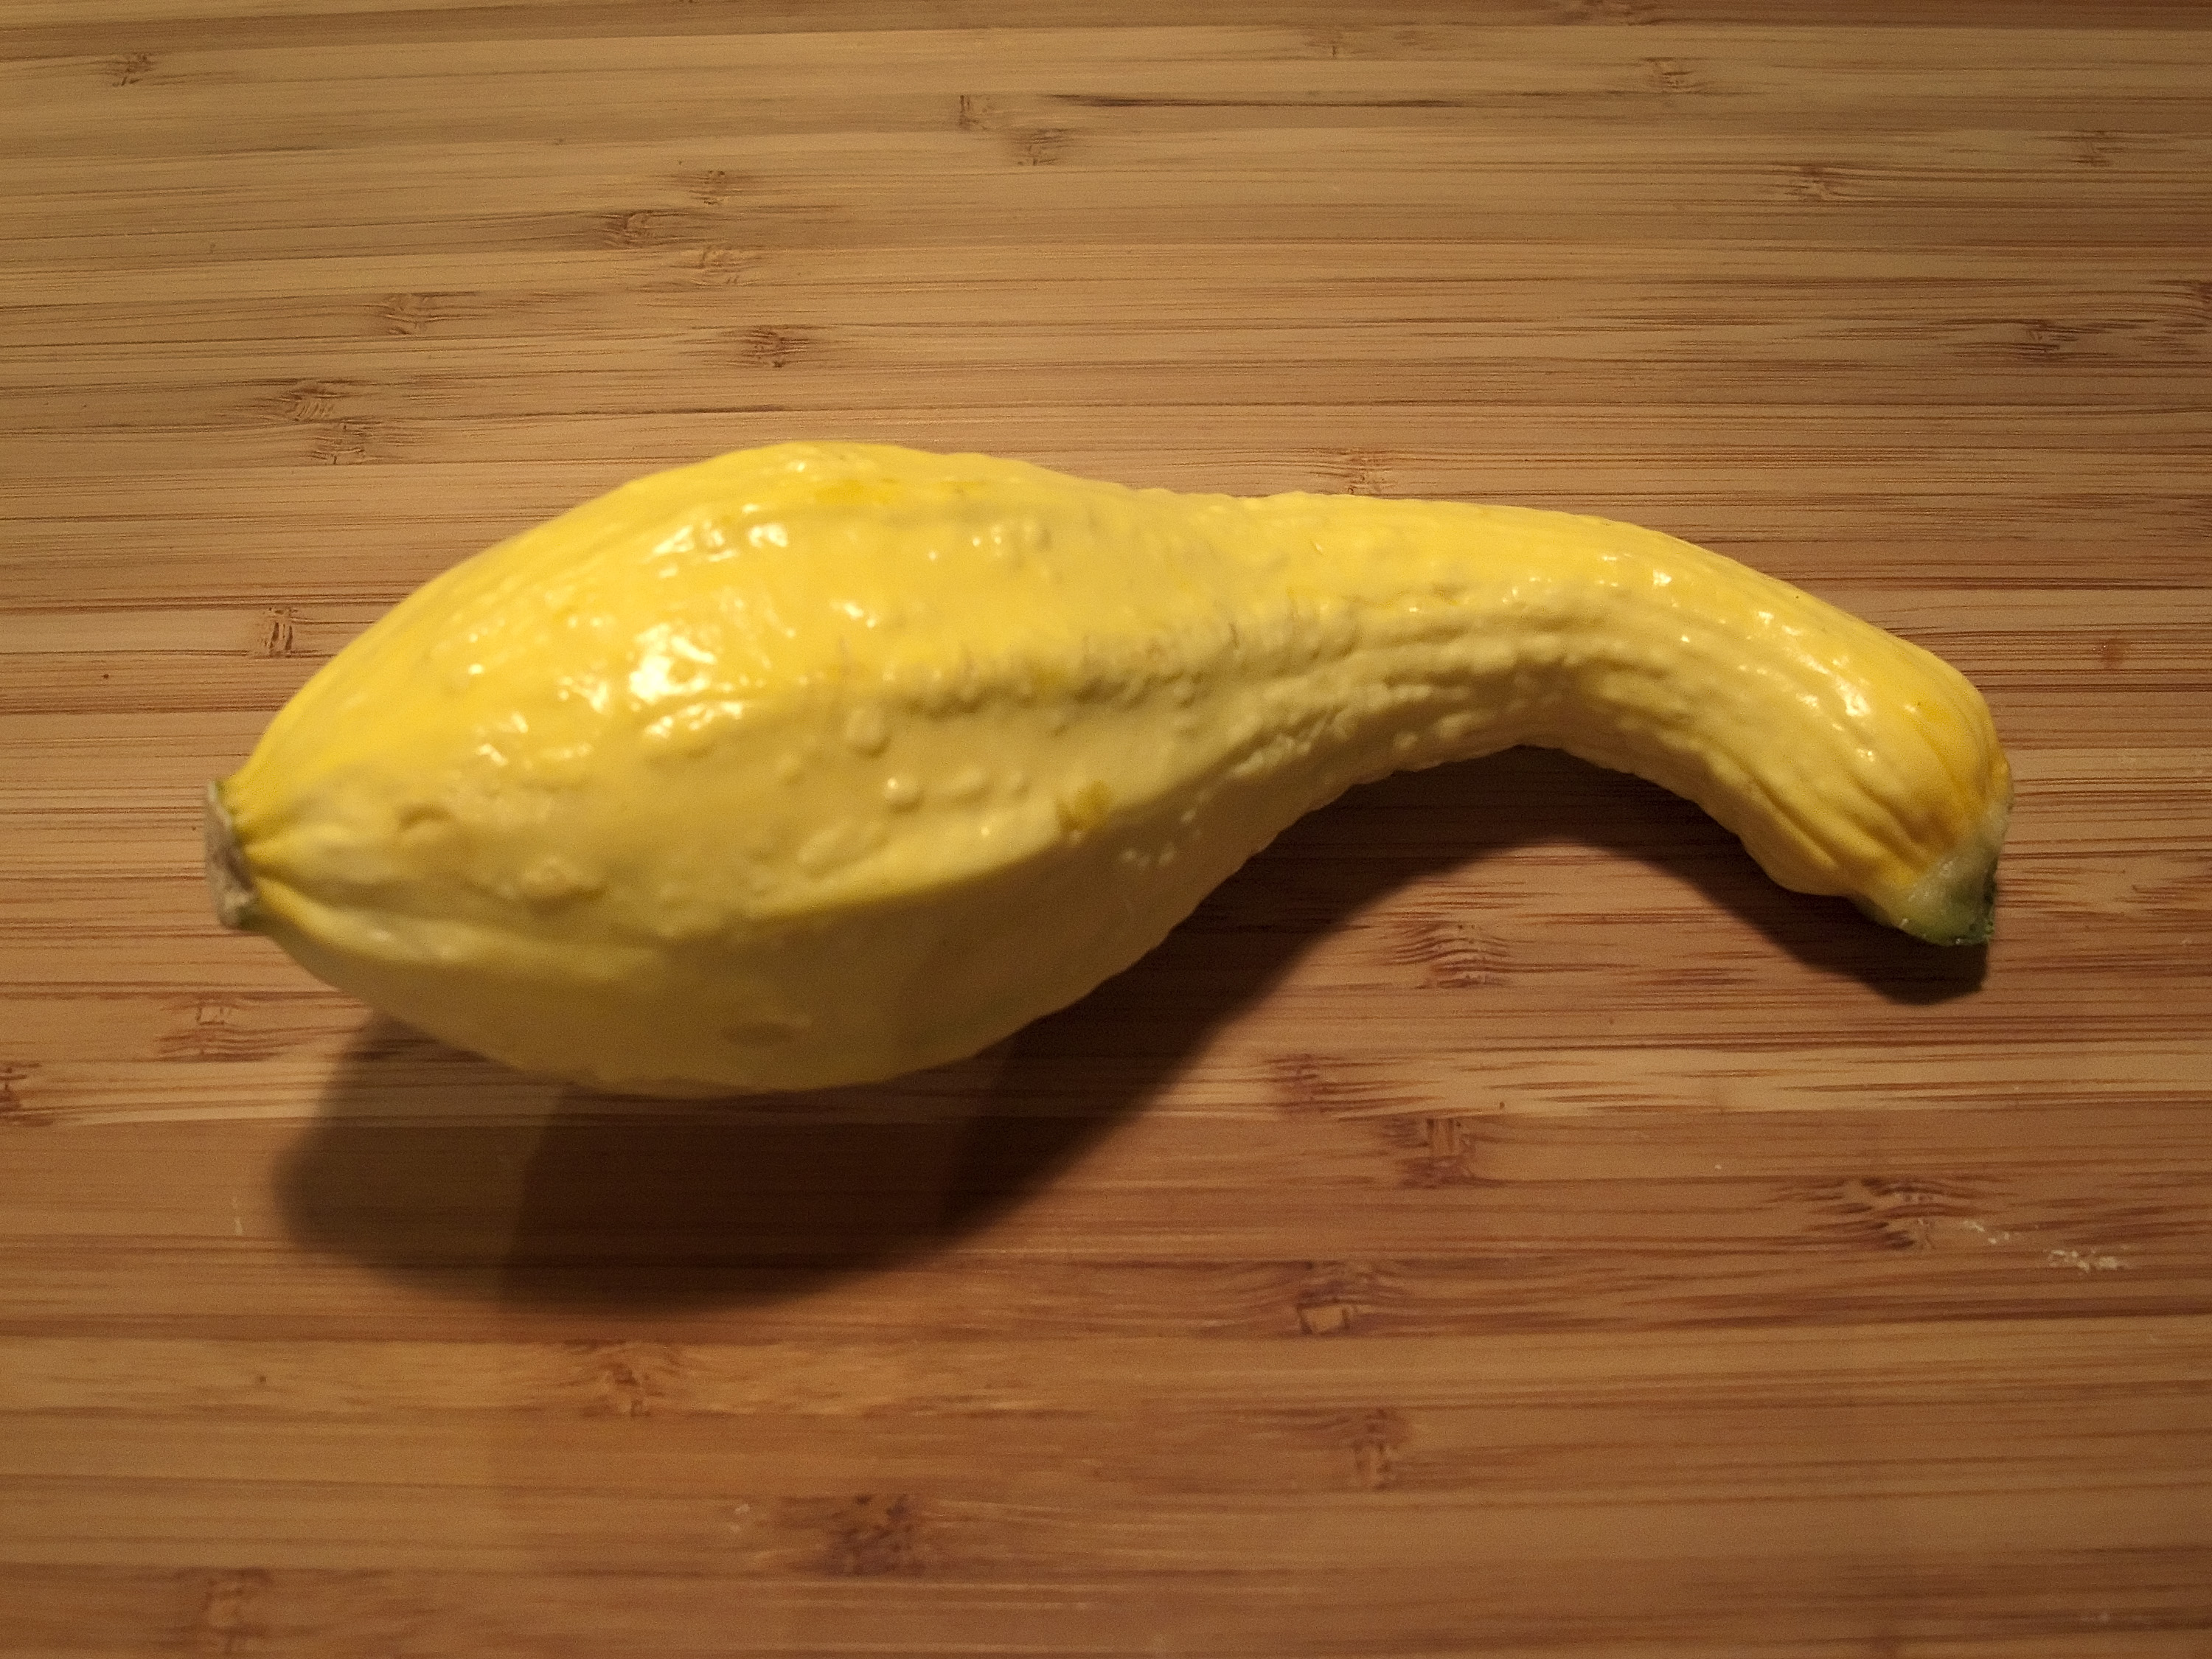
plant, fruit, food, produce, vegetable, yellow, garden, banana, squash, calabaza, cucurbita, flowering plant, land plant, banana family